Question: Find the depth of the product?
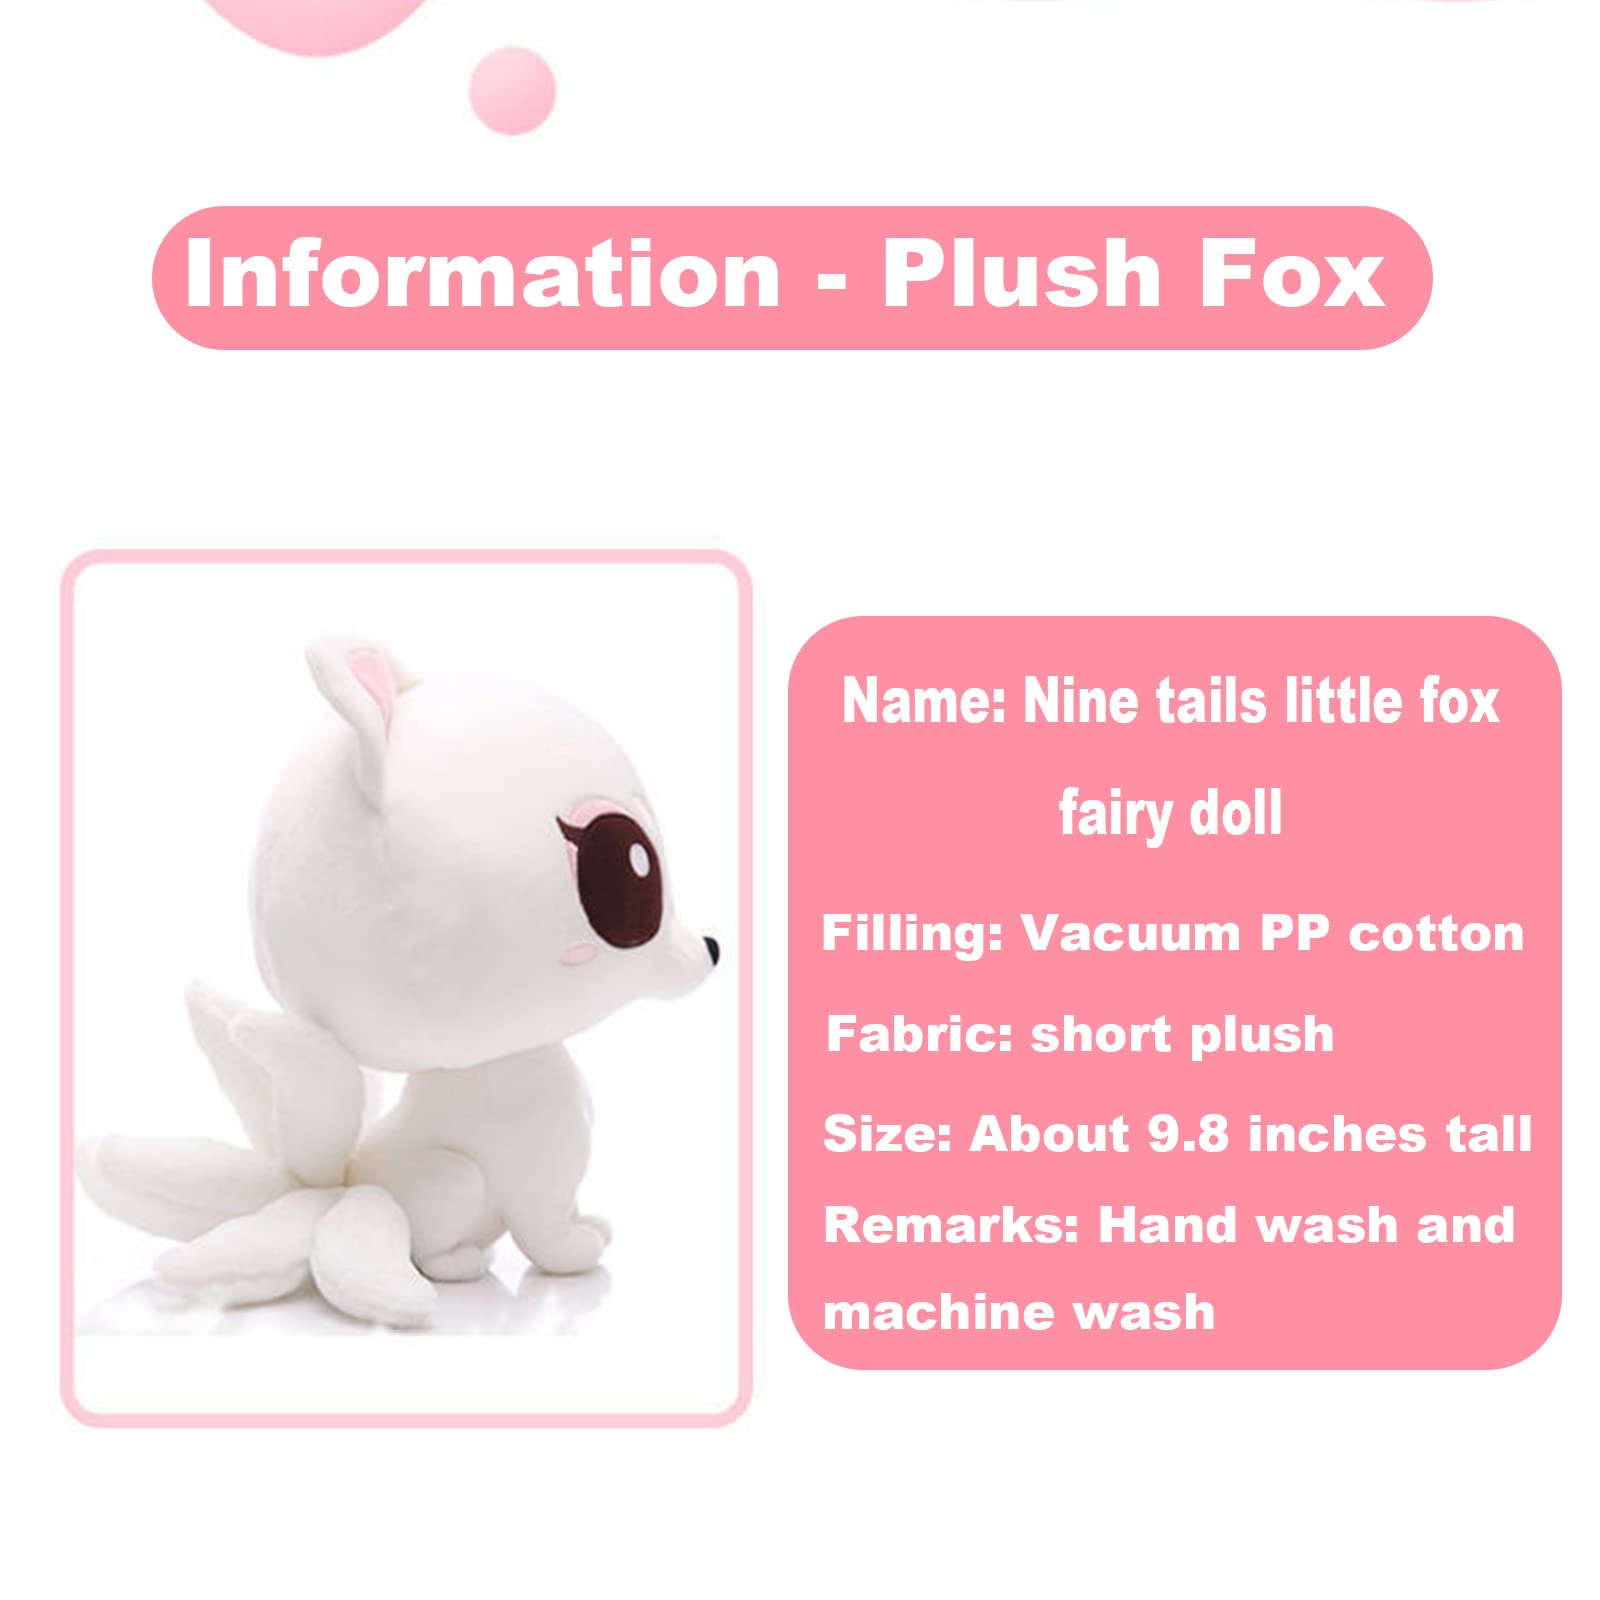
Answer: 9.8 inch